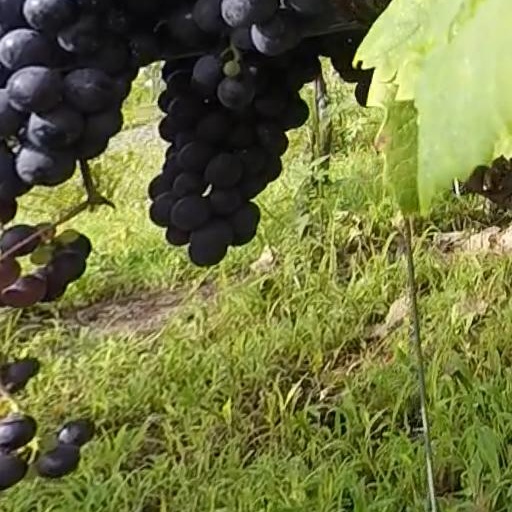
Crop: grape